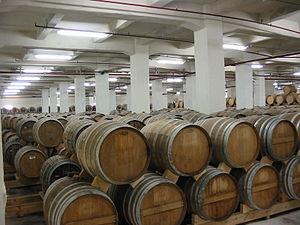
La Yerevan Brandy Company est l'entreprise principale en Arménie pour les boissons alcoolisées. Sa marque principale est le brandy Ararat. La société exporte sa production principalement en Russie, en Ukraine et en Biélorussie. Elle est actuellement une filiale du géant français Pernod Ricard.